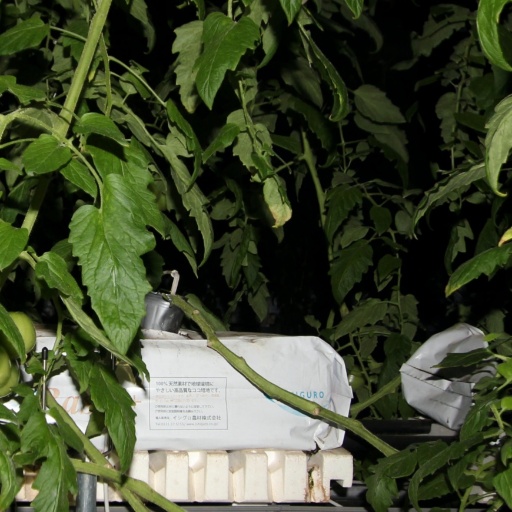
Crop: tomato